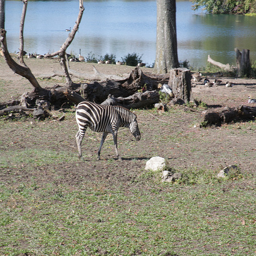
A black and white zebra walking by logs and a rock.
An animal that is walking around the grass.
A lonely Zebra is standing in the grass near a lake.
A single zebra standing near a river on a sparsely grassed field.
A zebra walking about grassy area with trees in the background.